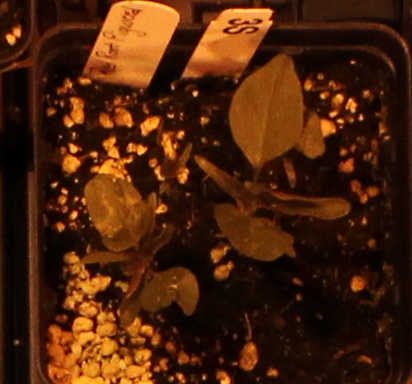
Label: Redroot Pigweed